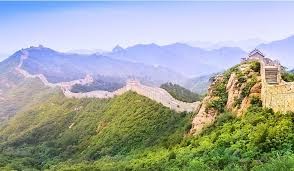
Landmark: Great Wall of China